Mawlana Jalaluddin Mohammad Balkhi International Airport

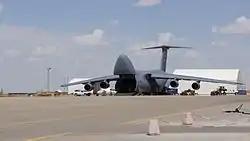
An American Lockheed C-5 Galaxy at Camp Marmal in 2012

In 2005, Camp Marmal was built next to the airport, which gradually expanded to one of the largest military bases in Afghanistan. In 2006, after Germany took command of the International Security Assistance Force (ISAF), the airfield functioned as a main hub for the exchange of personnel as well as air cargo. Since 2008 a TACAN installation for an instrument landing system was available for bad weather operation. It served all ISAF personnel, including American and Afghan Armed Forces.